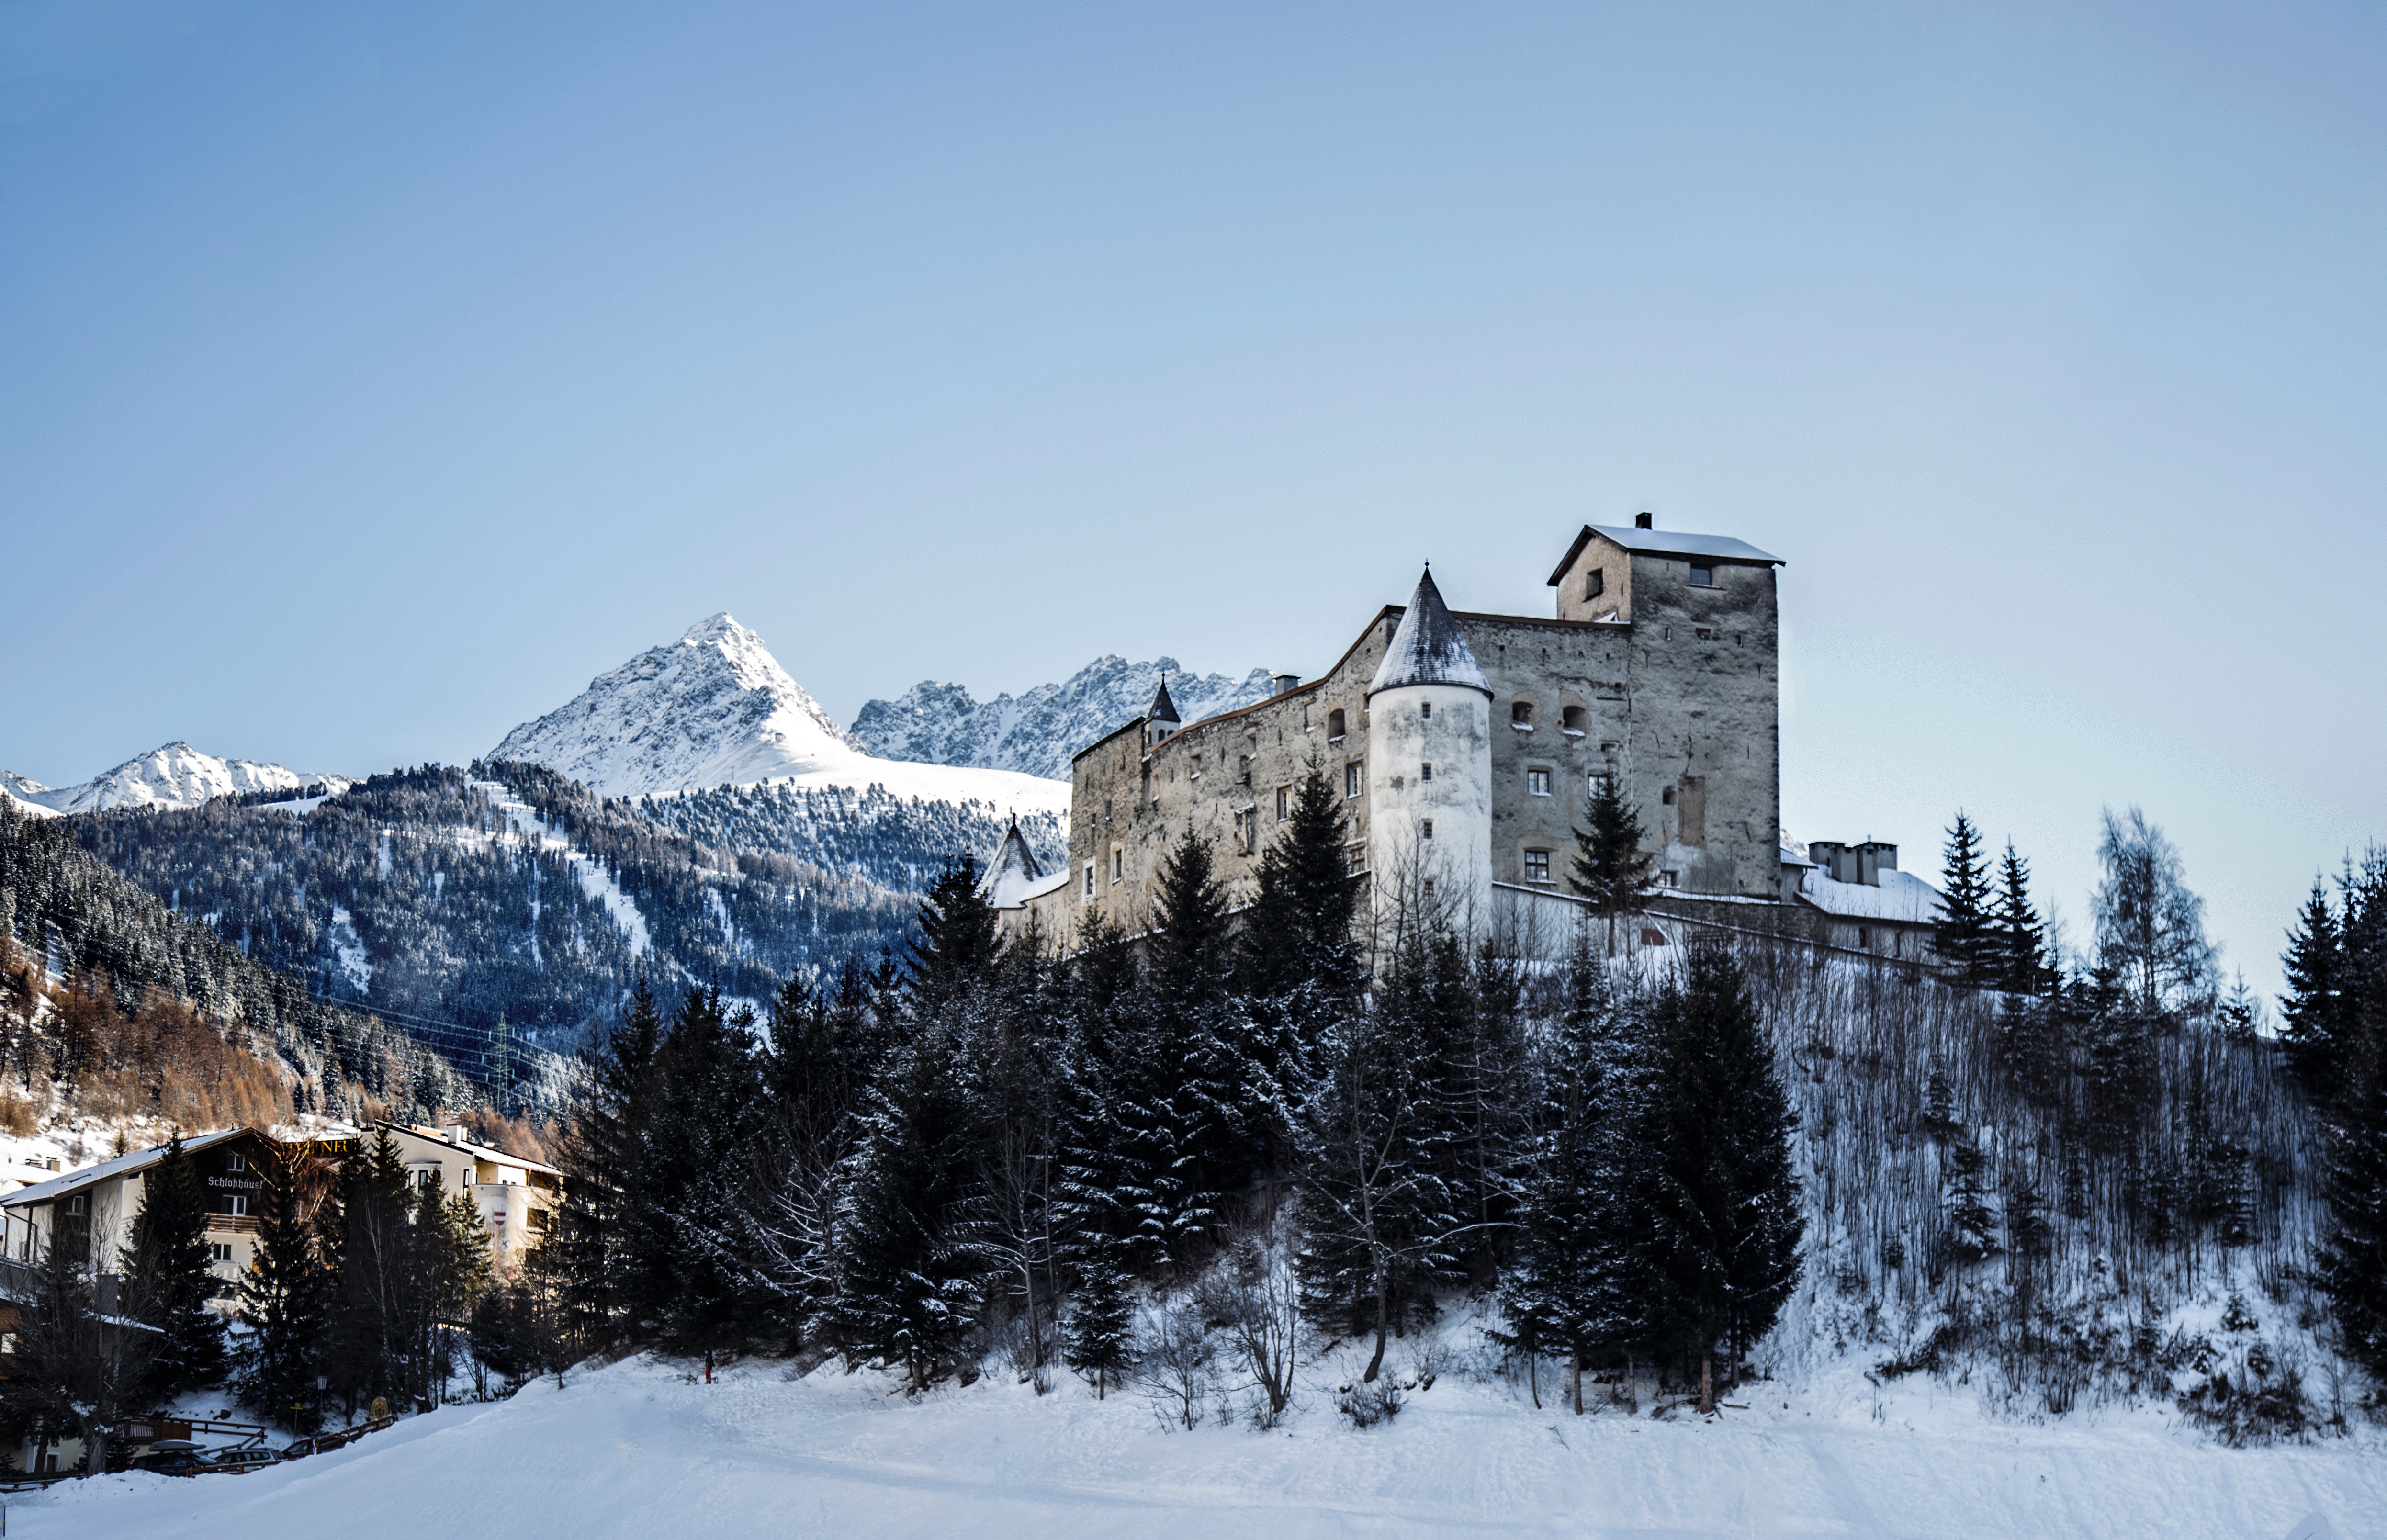
snow, mountain, winter, mountainous landforms, mountain range, alps, sky, freezing, massif, tree, castle, hill station, mount scenery, fell, landscape, geological phenomenon, hill, frost, building, ridge, summit, chateau